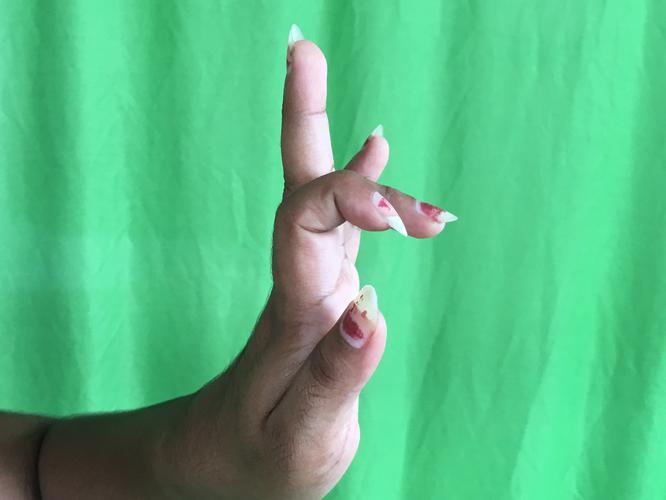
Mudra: Shukatundam
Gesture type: single_hand